Phryganoporus candidus

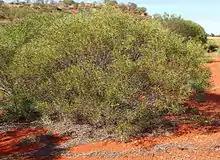
"Acacia ligulata", with which "P. candidus" has a mutualistic relationship

"P. candidus" that build their nests in living "A. ligulata" have larger nest volumes than in other tree species and their nests persist for longer. "P. candidus" nesting in "A. ligulata" are also able to capture more prey and consume more and better nutrients than those that built their nests in other tree species.